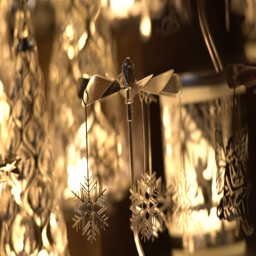
christmas decorations on the street market